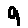
Label: 9